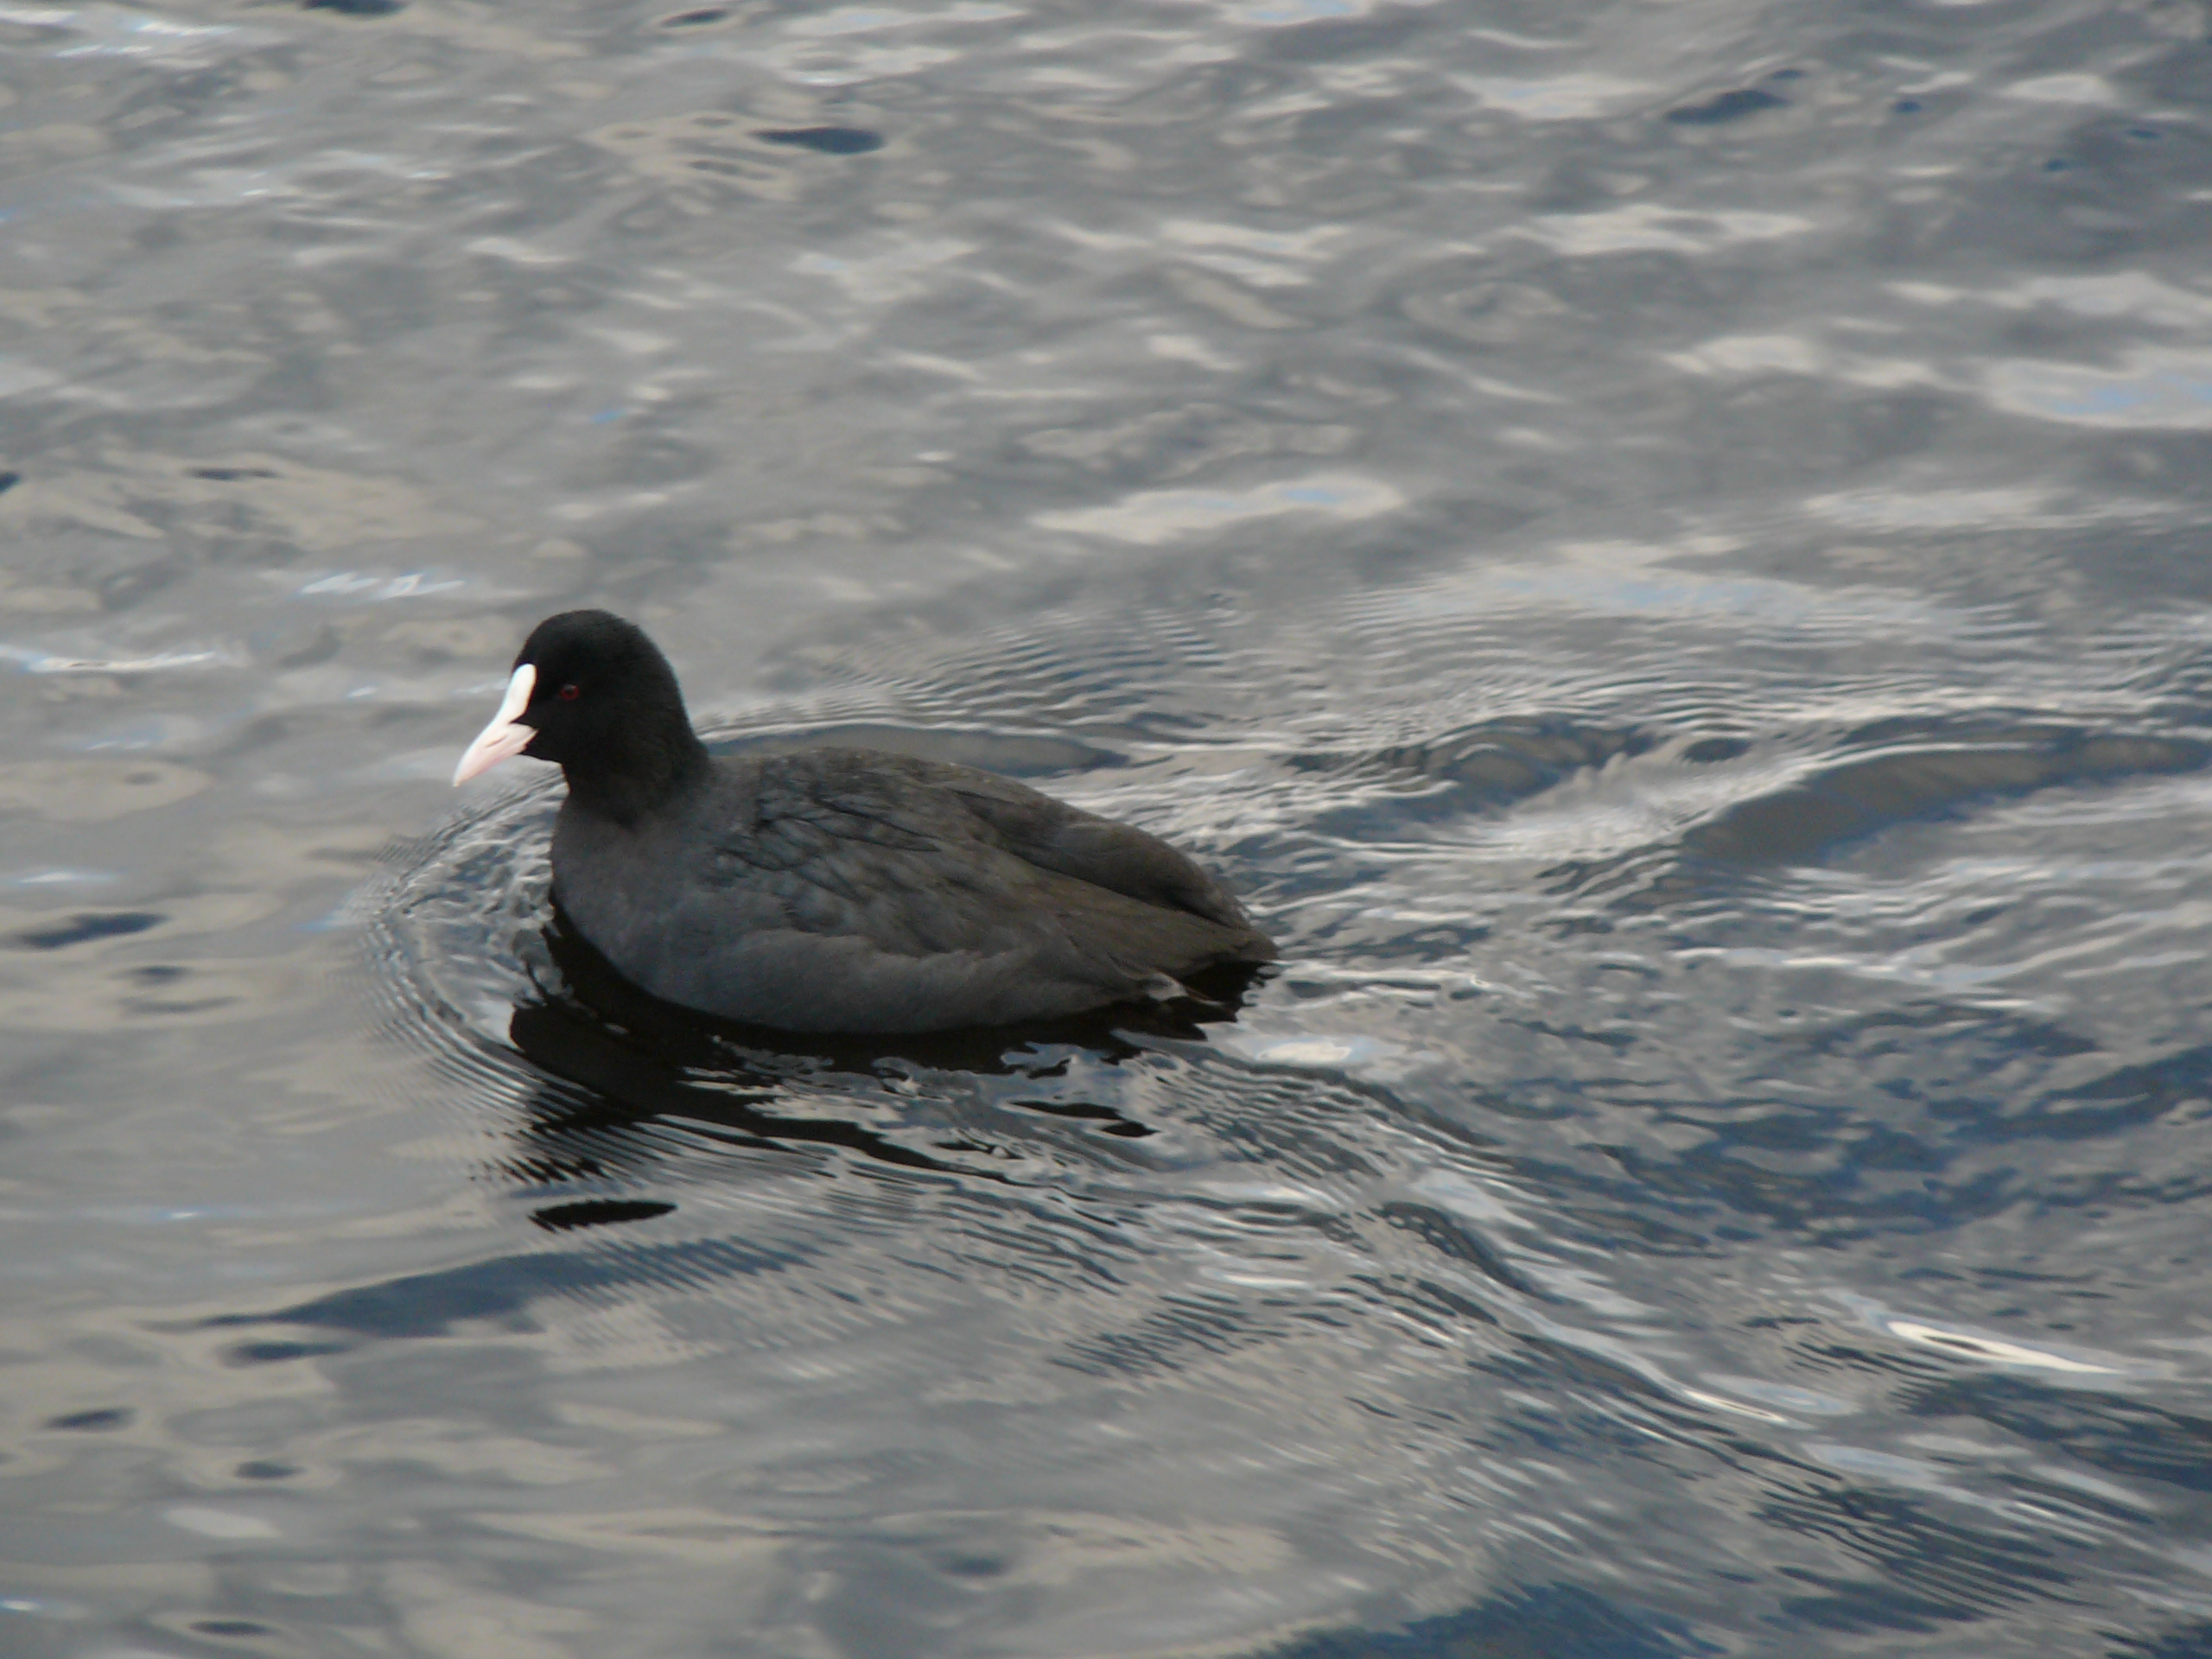
images, water, bird, fluid, rallidae, liquid, beak, lake, ducks, geese and swans, gull, lari, duck, wing, waterfowl, feather, water bird, american coot, seabird, charadriiformes, crane like bird, ocean, european herring gull, wildlife, seaduck, wave, shorebird, pigeons and doves, wind wave